Alfred T. Smith

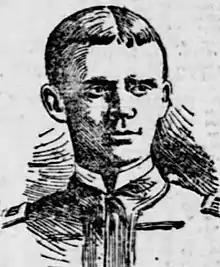
Smith as a high school senior in 1894

Alfred T. Smith was born in Washington, D.C., on November 25, 1874, the son of Theodore Smith (1846–1884) and Lydia Smith (1854–1918). Smith's father was a first lieutenant in the 15th Infantry Regiment, and Smith's desire for a military career was known among friends and family from an early age. He attended the public schools of Washington, and was an 1894 graduate of Central High School. While in high school, Smith joined the High School Cadets, an organization which took part in military drill and ceremony competitions. He commanded the regiment's Company D with the rank of captain, and his company won the city's annual contest in May 1894.